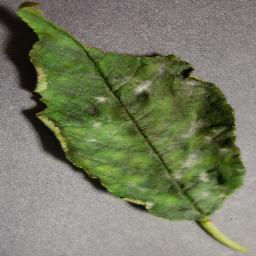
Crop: cherry
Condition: (including_sour)_powdery_mildew